Taron Egerton

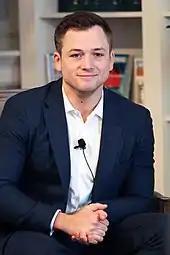
Egerton at the 2018 Global Education and Skills Forum

Egerton performed in a stage production of the play "The Last of the Haussmans" at the National Theatre in London in 2012. After appearing in the crime drama series "Lewis", he was cast as the lead role in Matthew Vaughn's "", an action comedy film adaptation of the comic book "The Secret Service" by Mark Millar and Dave Gibbons, in 2013. He portrayed British Army officer Edward Brittain in the 2014 biographical drama film "Testament of Youth", earning a nomination for Best British Newcomer at the BFI London Film Festival. "Kingsman: The Secret Service" was released in 2015, garnering highly favorable reviews that described it as "fun, stylish and subversive" as well as grossing over $400 million. Writing for "TheWrap", James Rocchi deemed Egerton to be "a naturally charismatic presence with smarts behind his smile" as Gary "Eggsy" Unwin, a recruit for an espionage organisation. Egerton rose to fame with the role. He starred in the crime film "Legend" that same year.